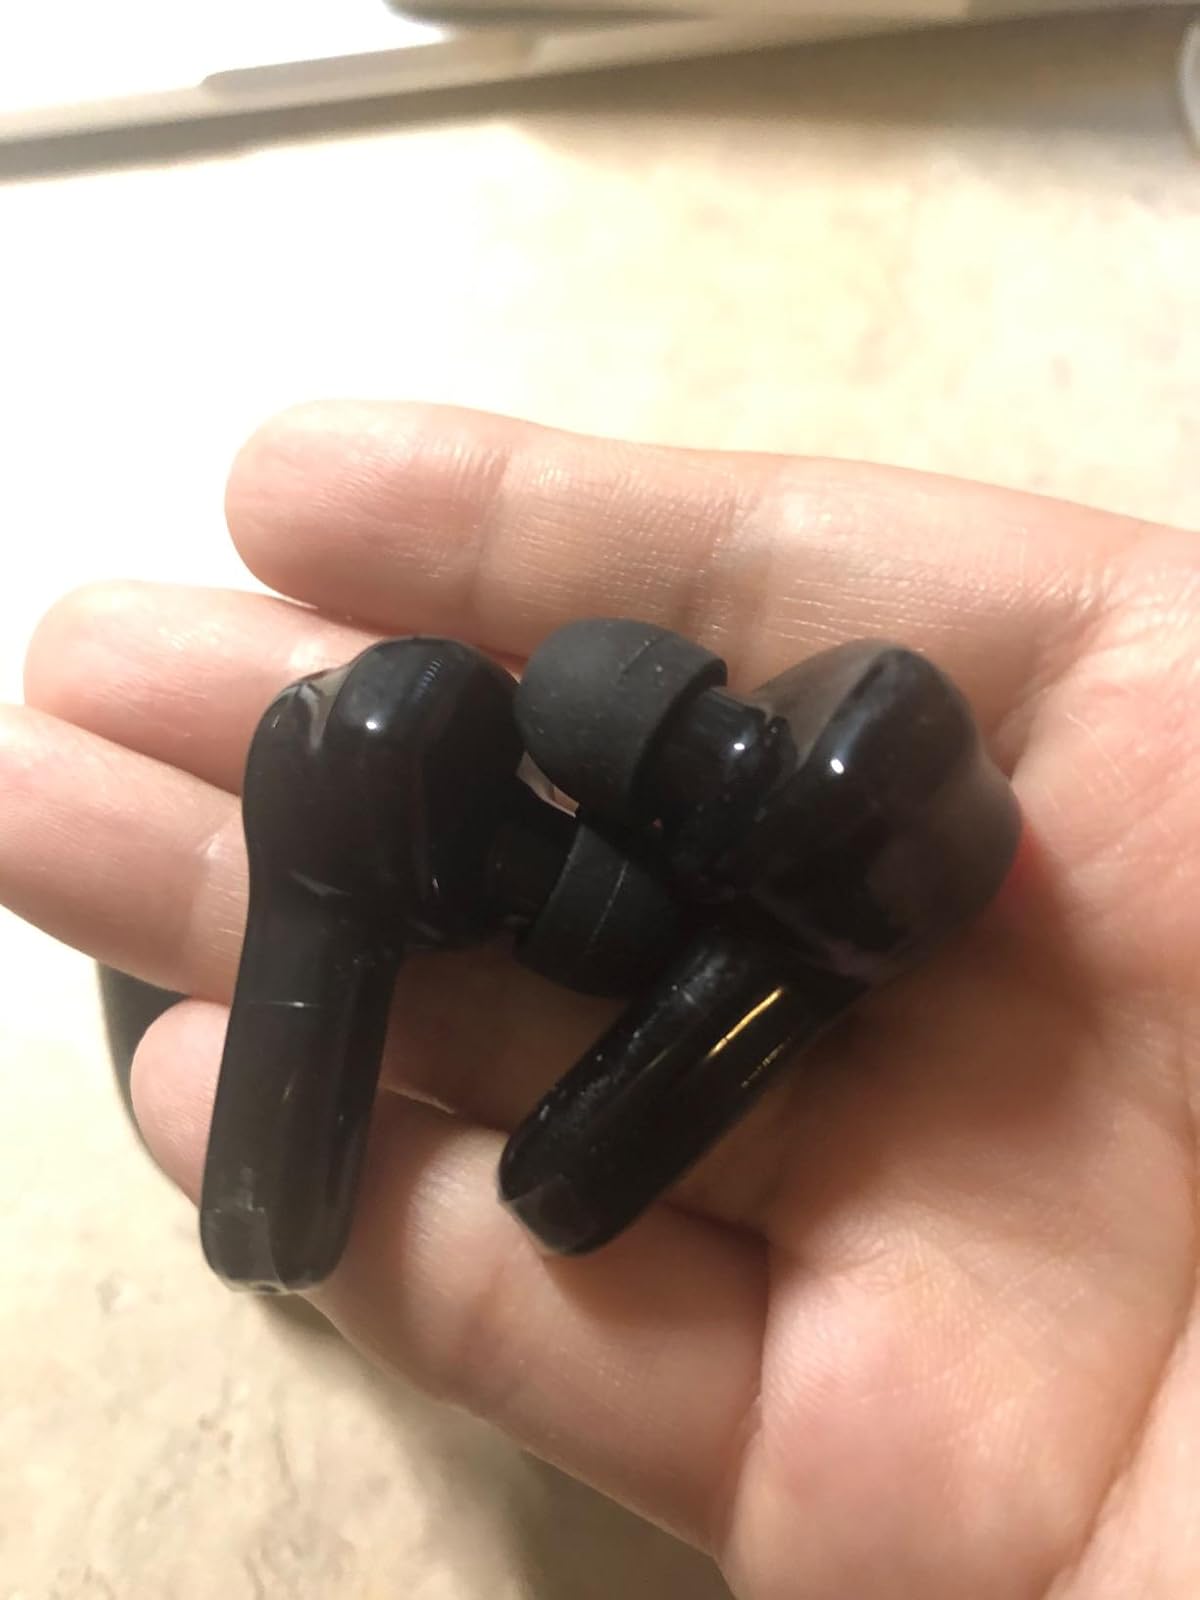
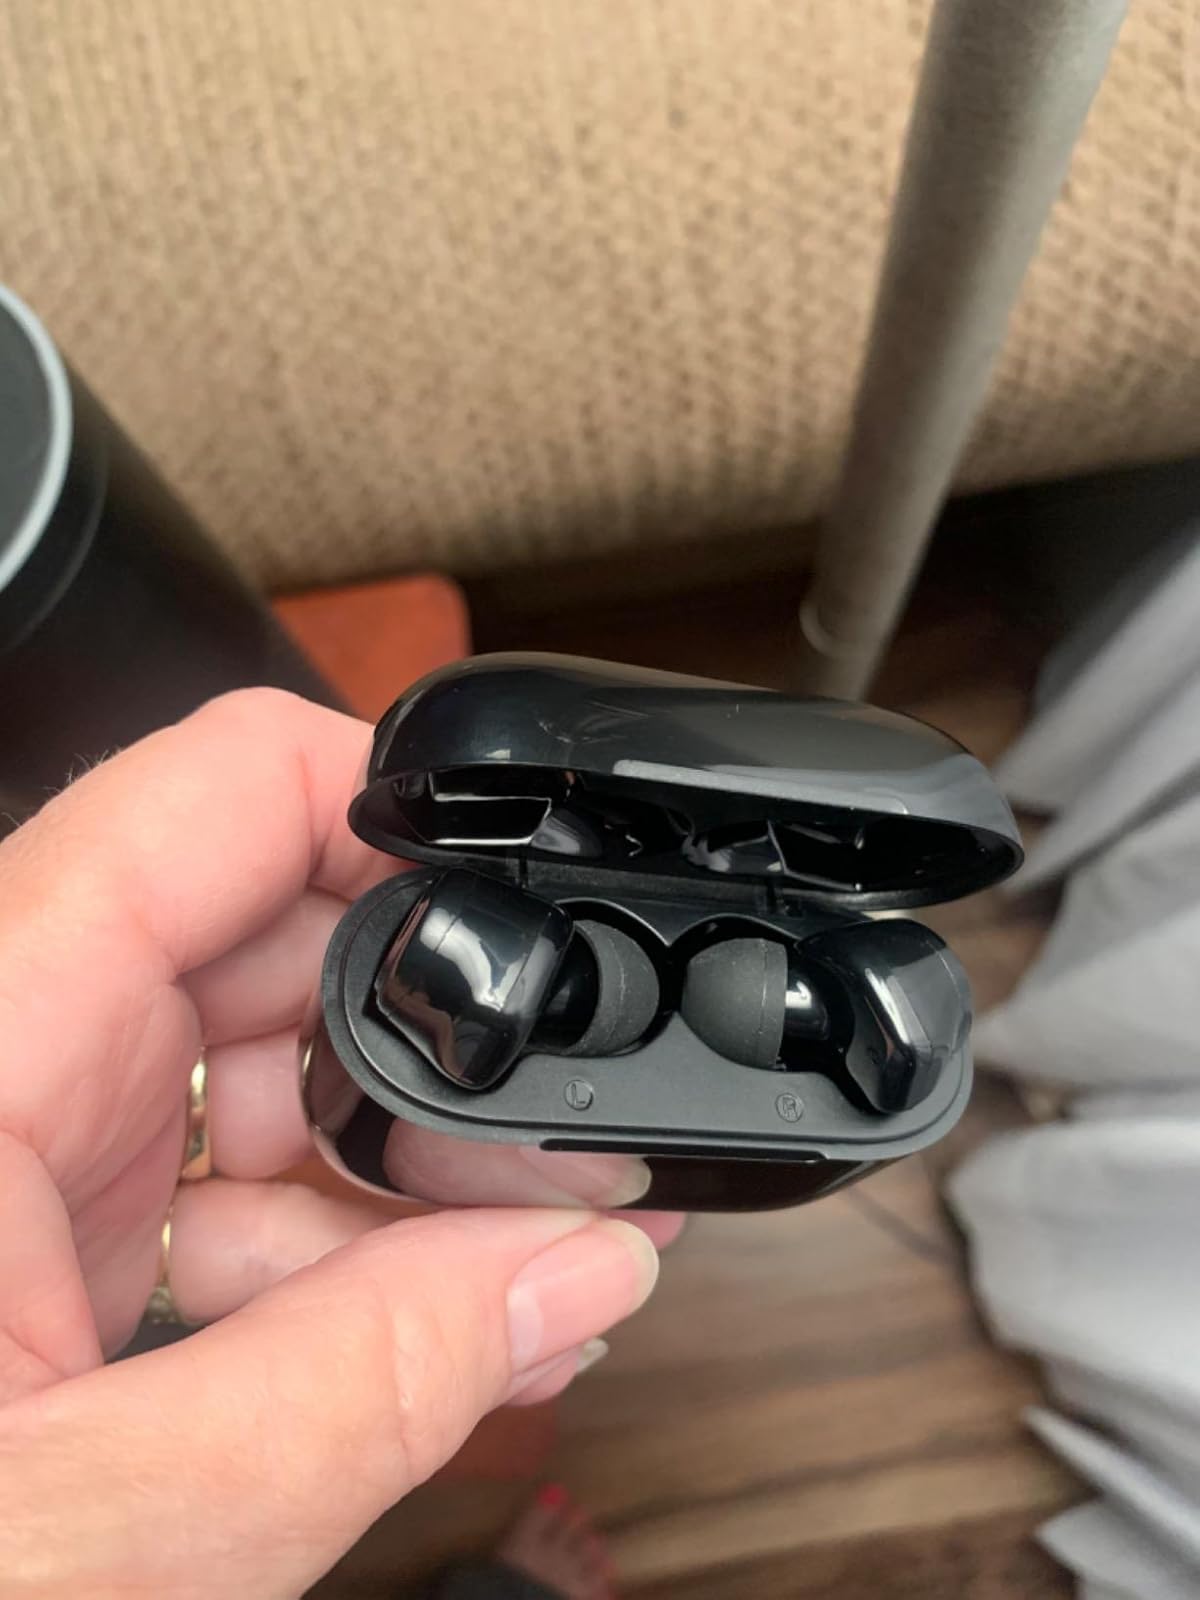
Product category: earbuds
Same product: yes